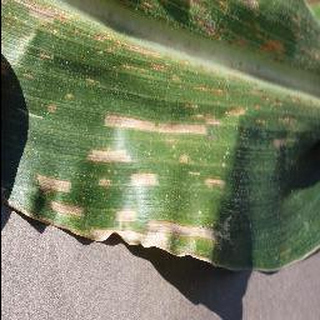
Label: corn_cercospora_leaf_spot